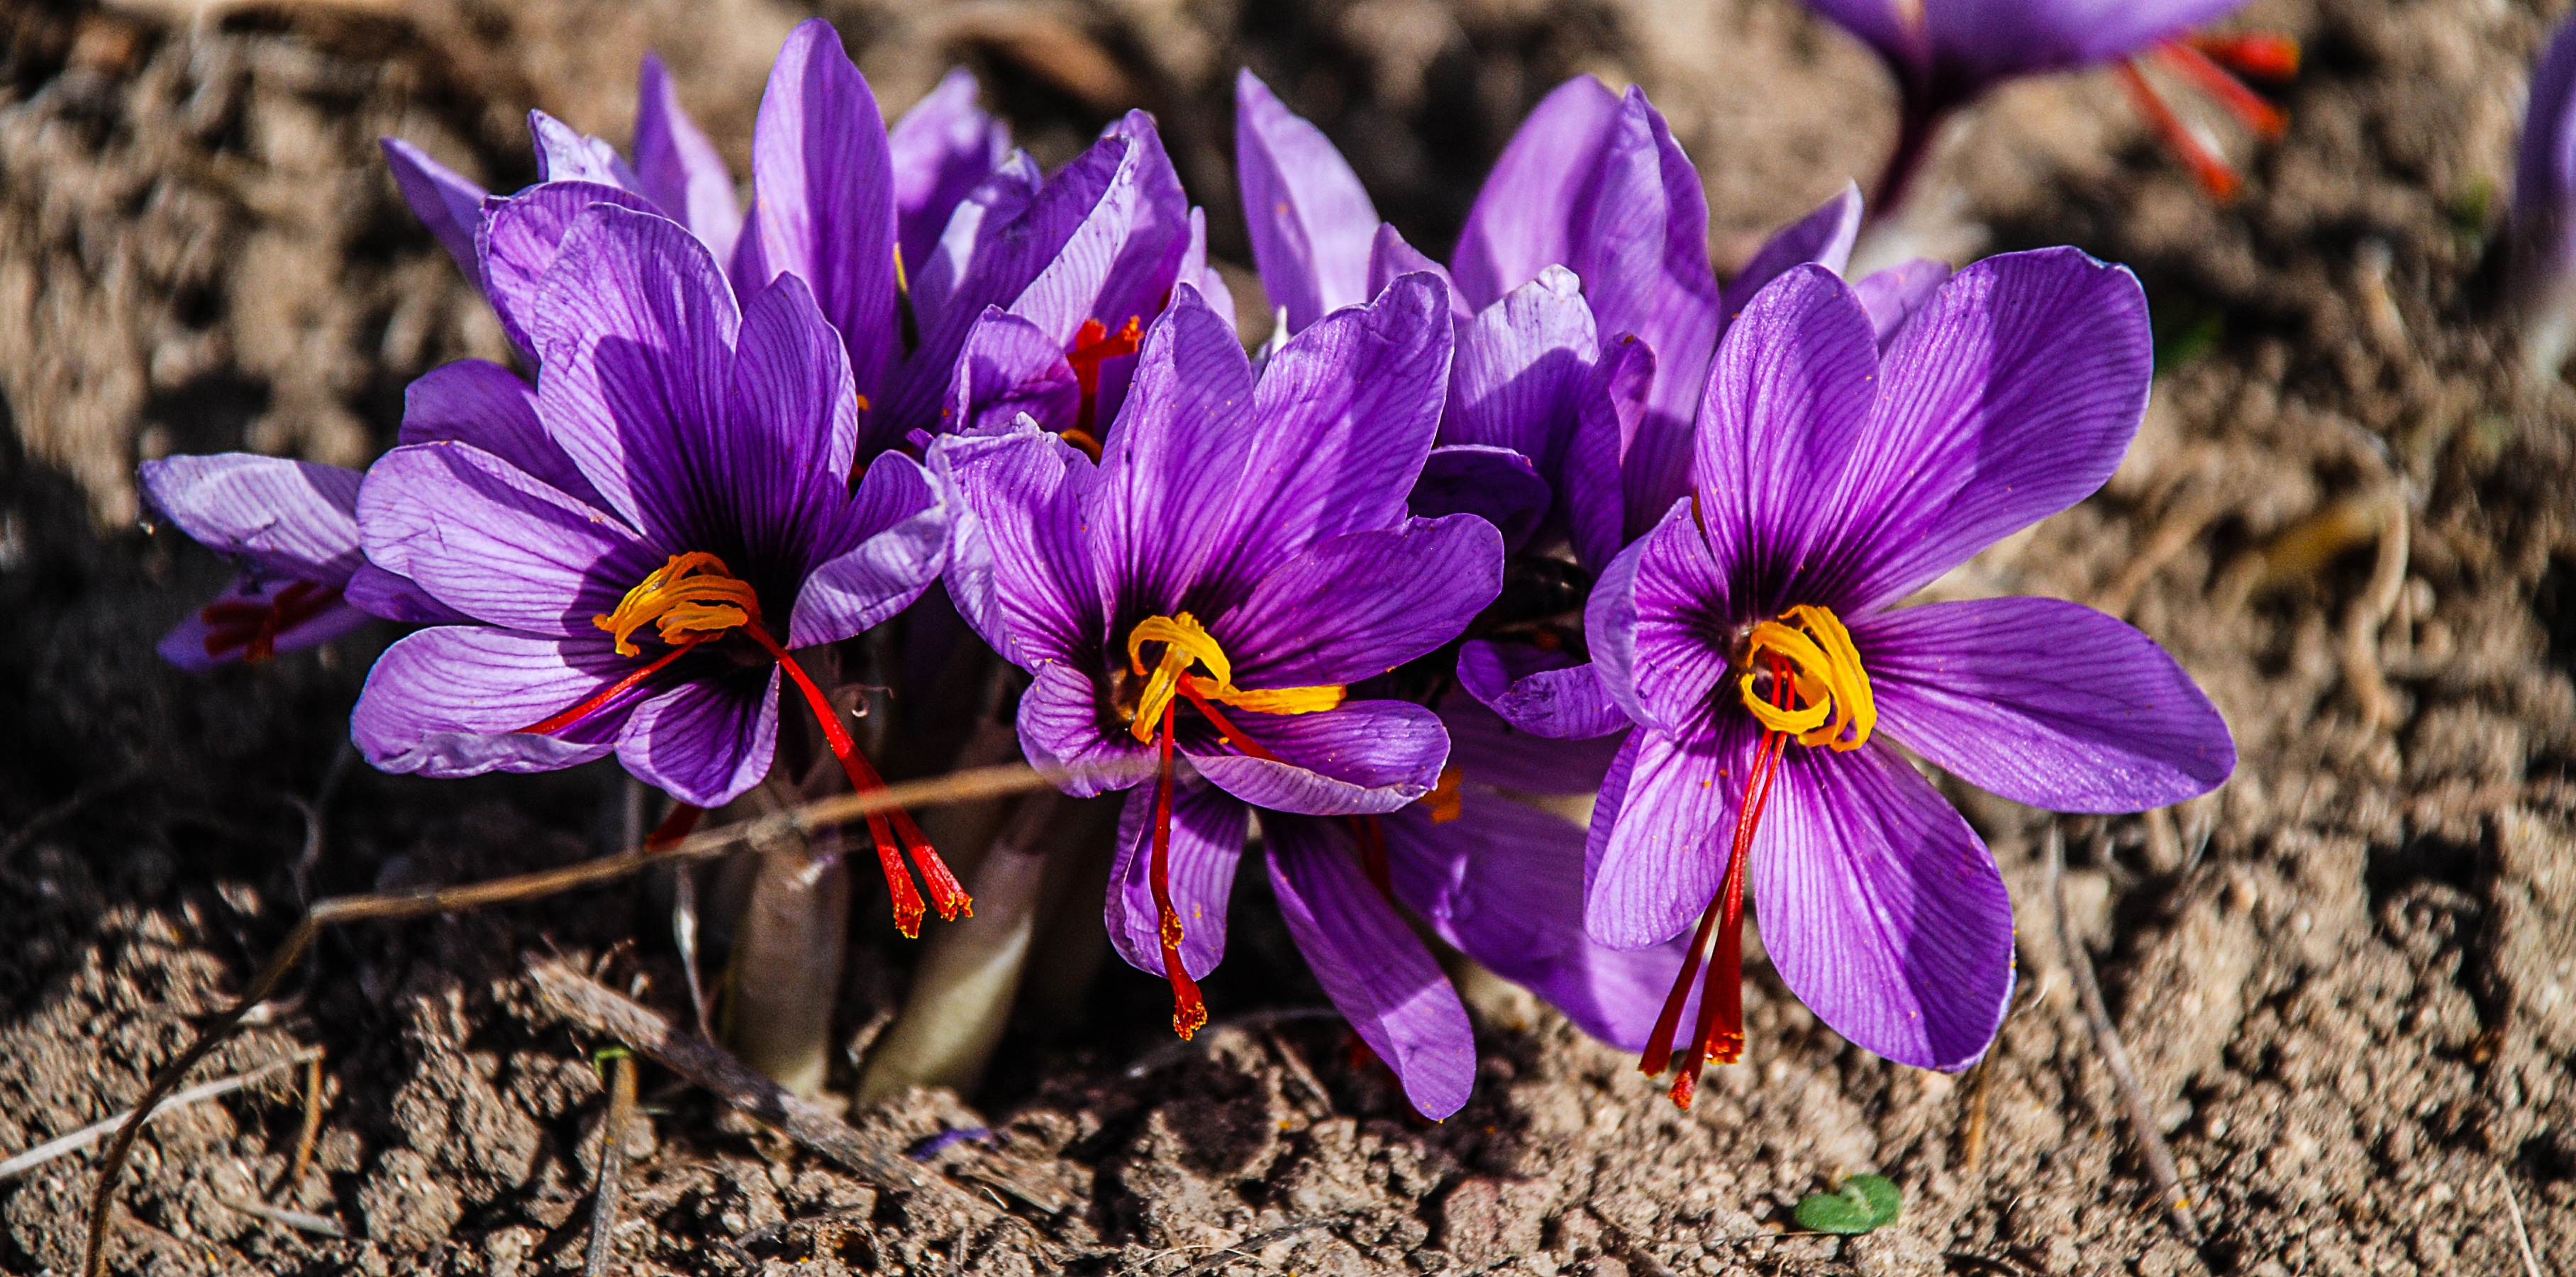
nature, plant, field, flower, purple, petal, botany, flora, wildflower, eye, lilac, crocus, saffron, macro photography, flowering plant, land plant, iris family